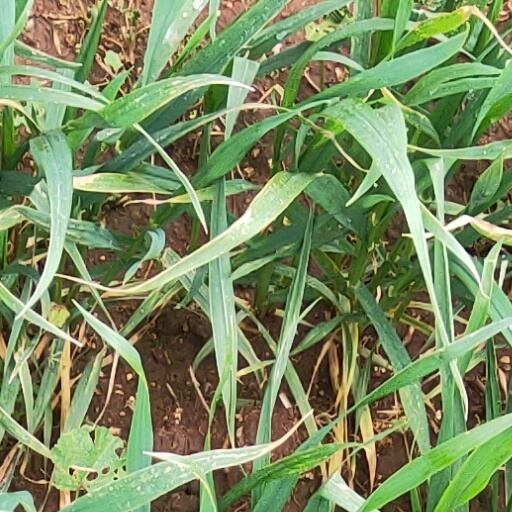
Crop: wheat